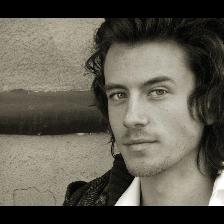
Label: Human